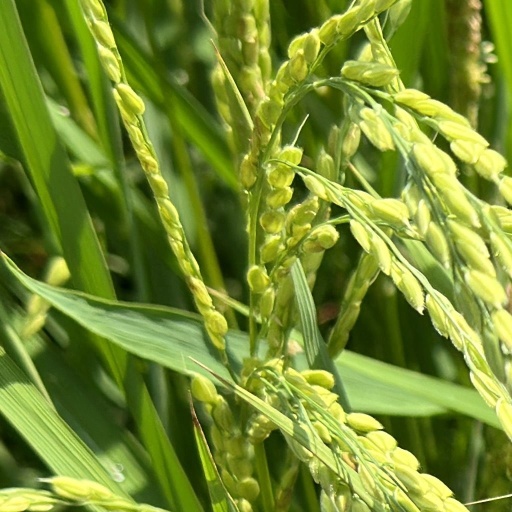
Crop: rice